Cum almam nostram urbem

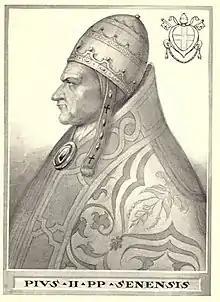
Pope Pius II

Cum almam nostram urbem is a papal bull issued by Pope Pius II on 28 April 1462 prohibiting the destruction or removal of the ancient ruins in Rome and Campagna and the burning of ancient marble for lime. Anyone who damaged the ruins would be excommunicated. The bull begun: "Since we desire to preserve our beloved city in her dignity and splendour...".